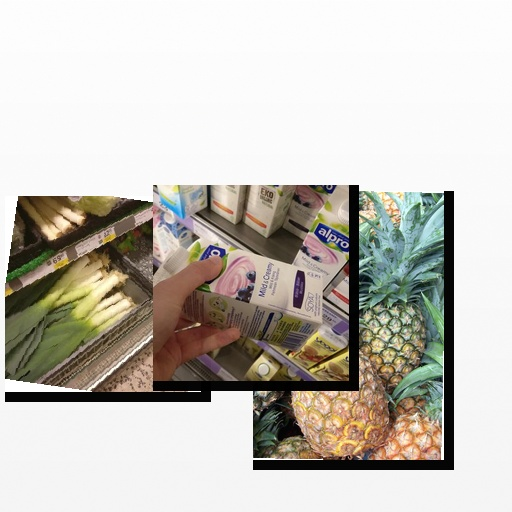
Food items: soyghurt, pineapple, leek